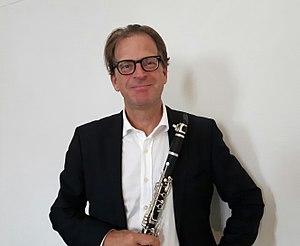
Staffan Mårtensson, né en 1964, est un clarinettiste suédois.